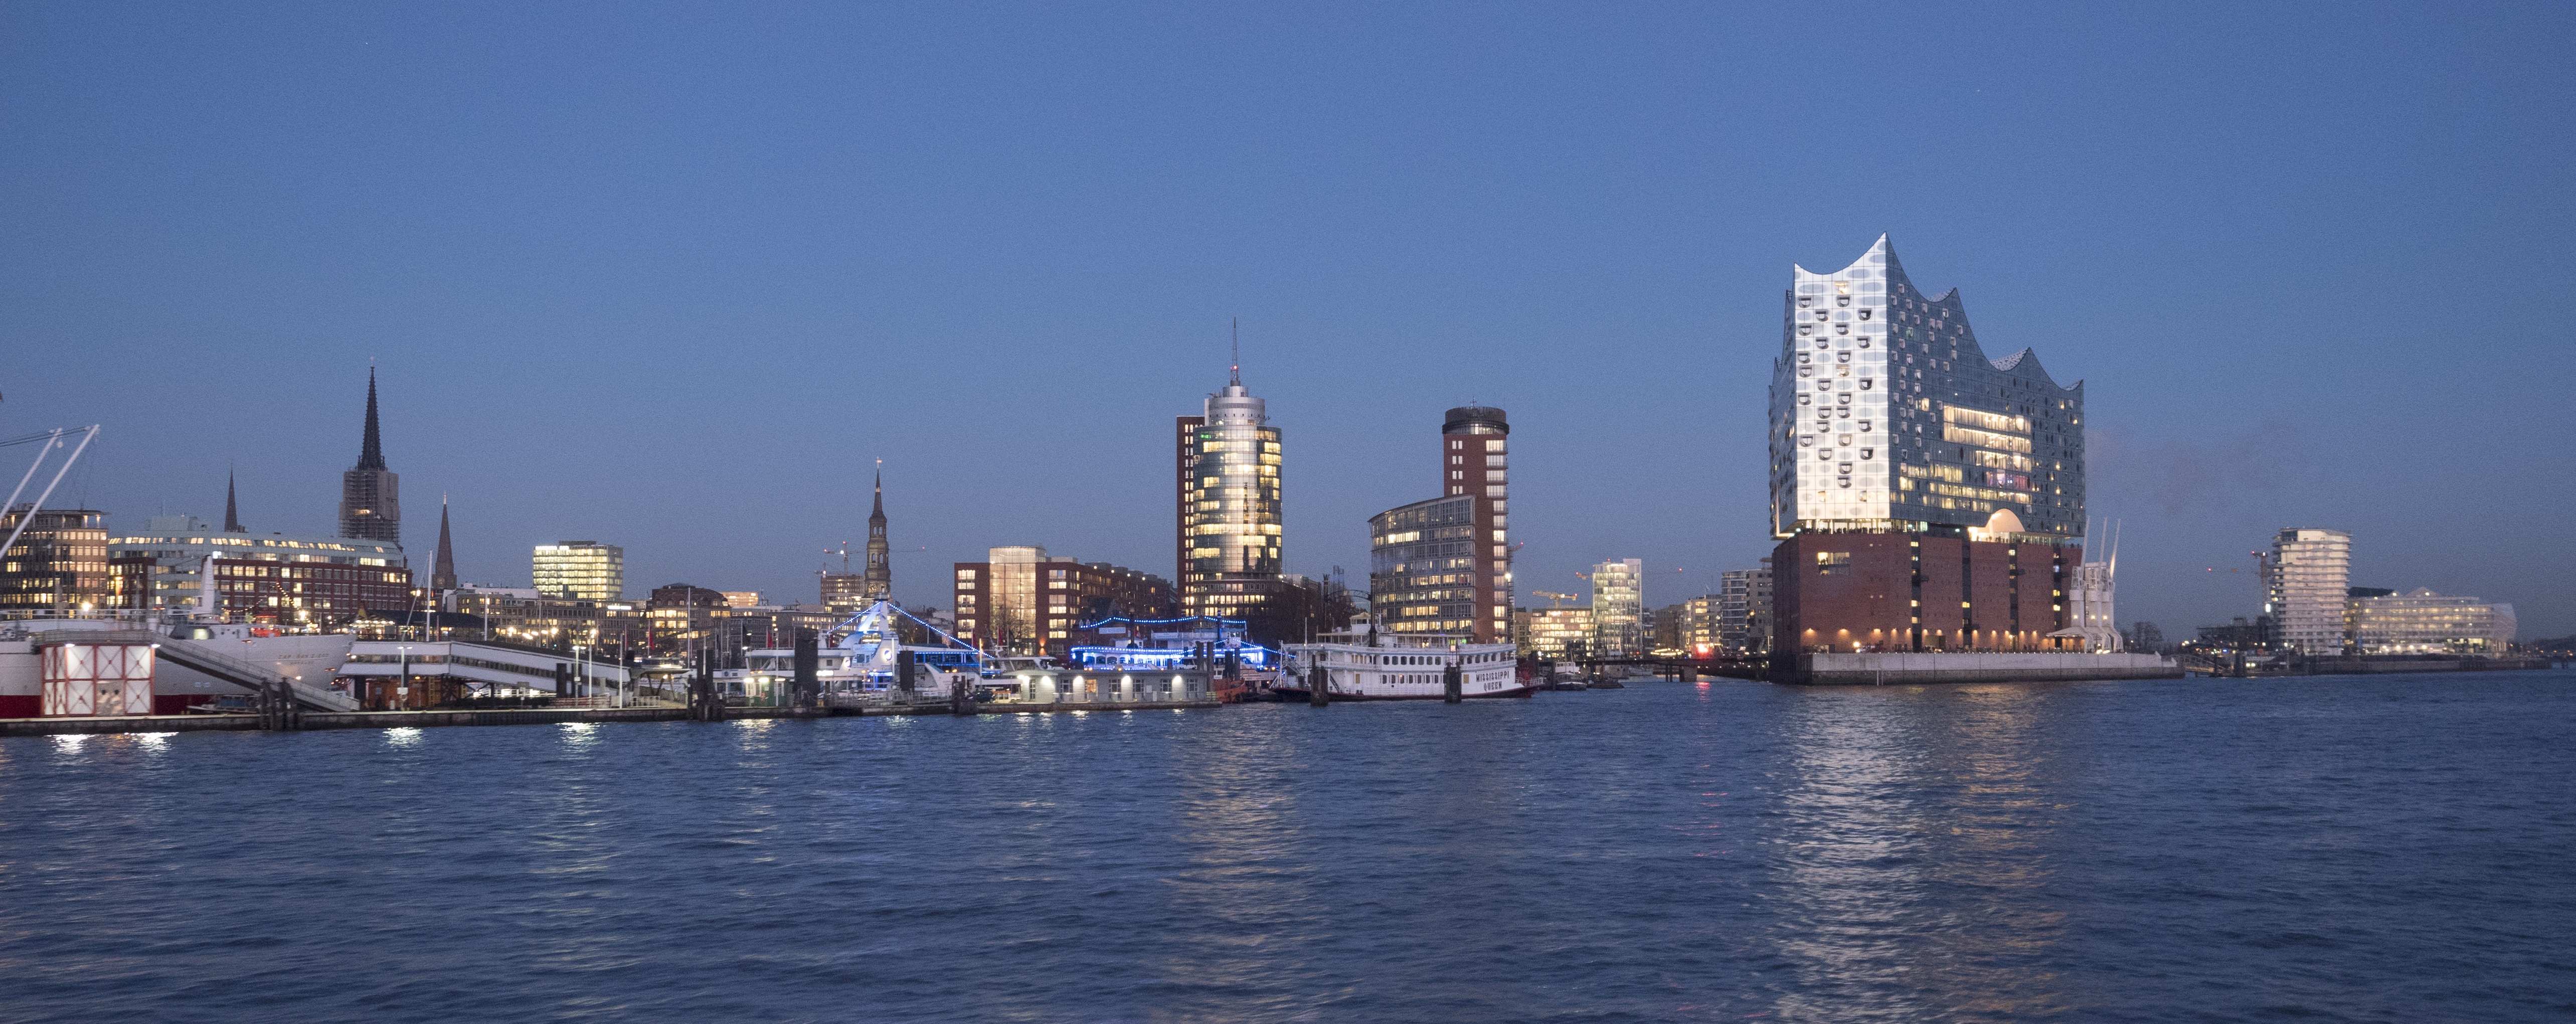
sea, water, horizon, music, architecture, sky, skyline, building, city, skyscraper, river, cityscape, downtown, daytime, evening, tower, landmark, harbor, port, waterway, tower block, futuristic, concert hall, ferry, germany, channel, elbe, hamburg, metropolis, harbour city, glass facade, speicherstadt, elbe philharmonic hall, philharmonic orchestra, urban area, elbphilharmonie side view, metropolitan area, herzog de meuron, water transportation